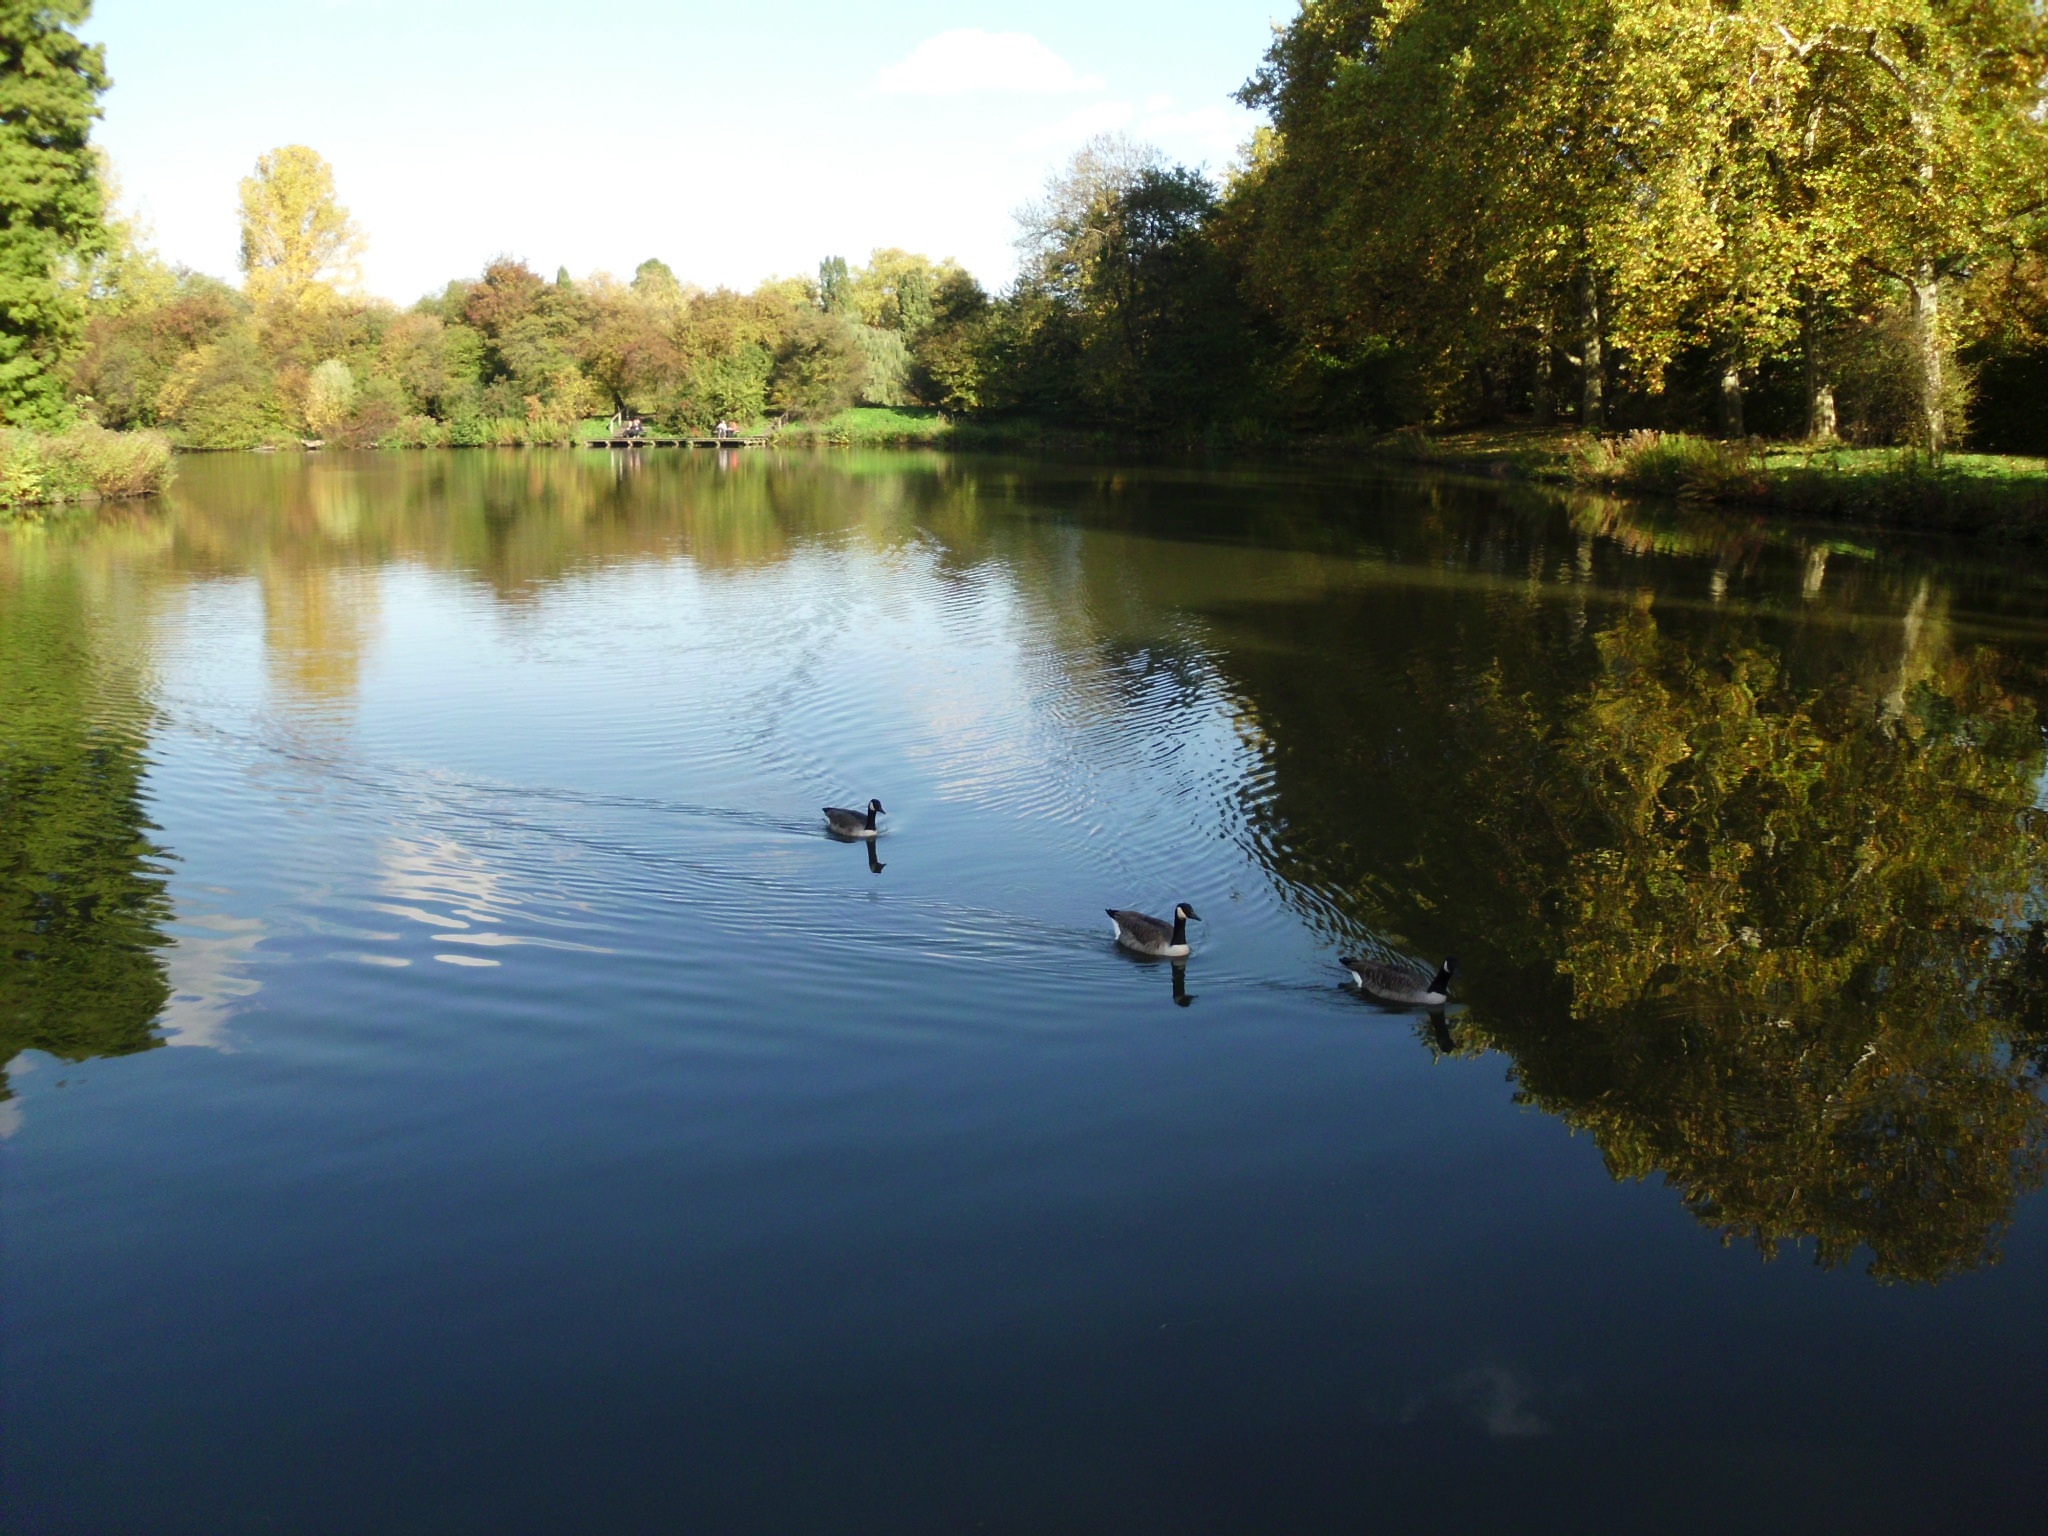
tree, water, nature, bird, leaf, lake, river, summer, pond, reflection, reservoir, waterway, duck, wetland, water bird, more, fish pond, ducks geese and swans